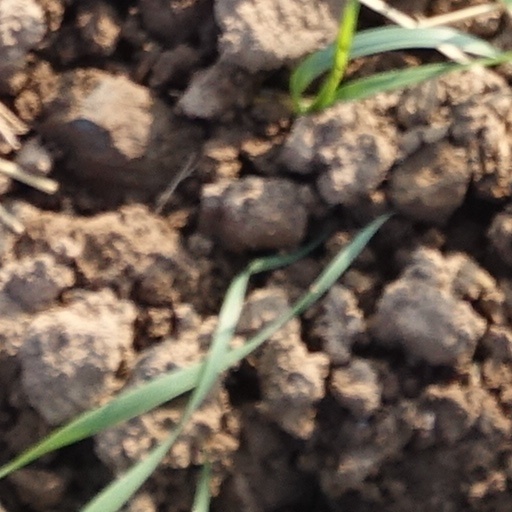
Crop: wheat